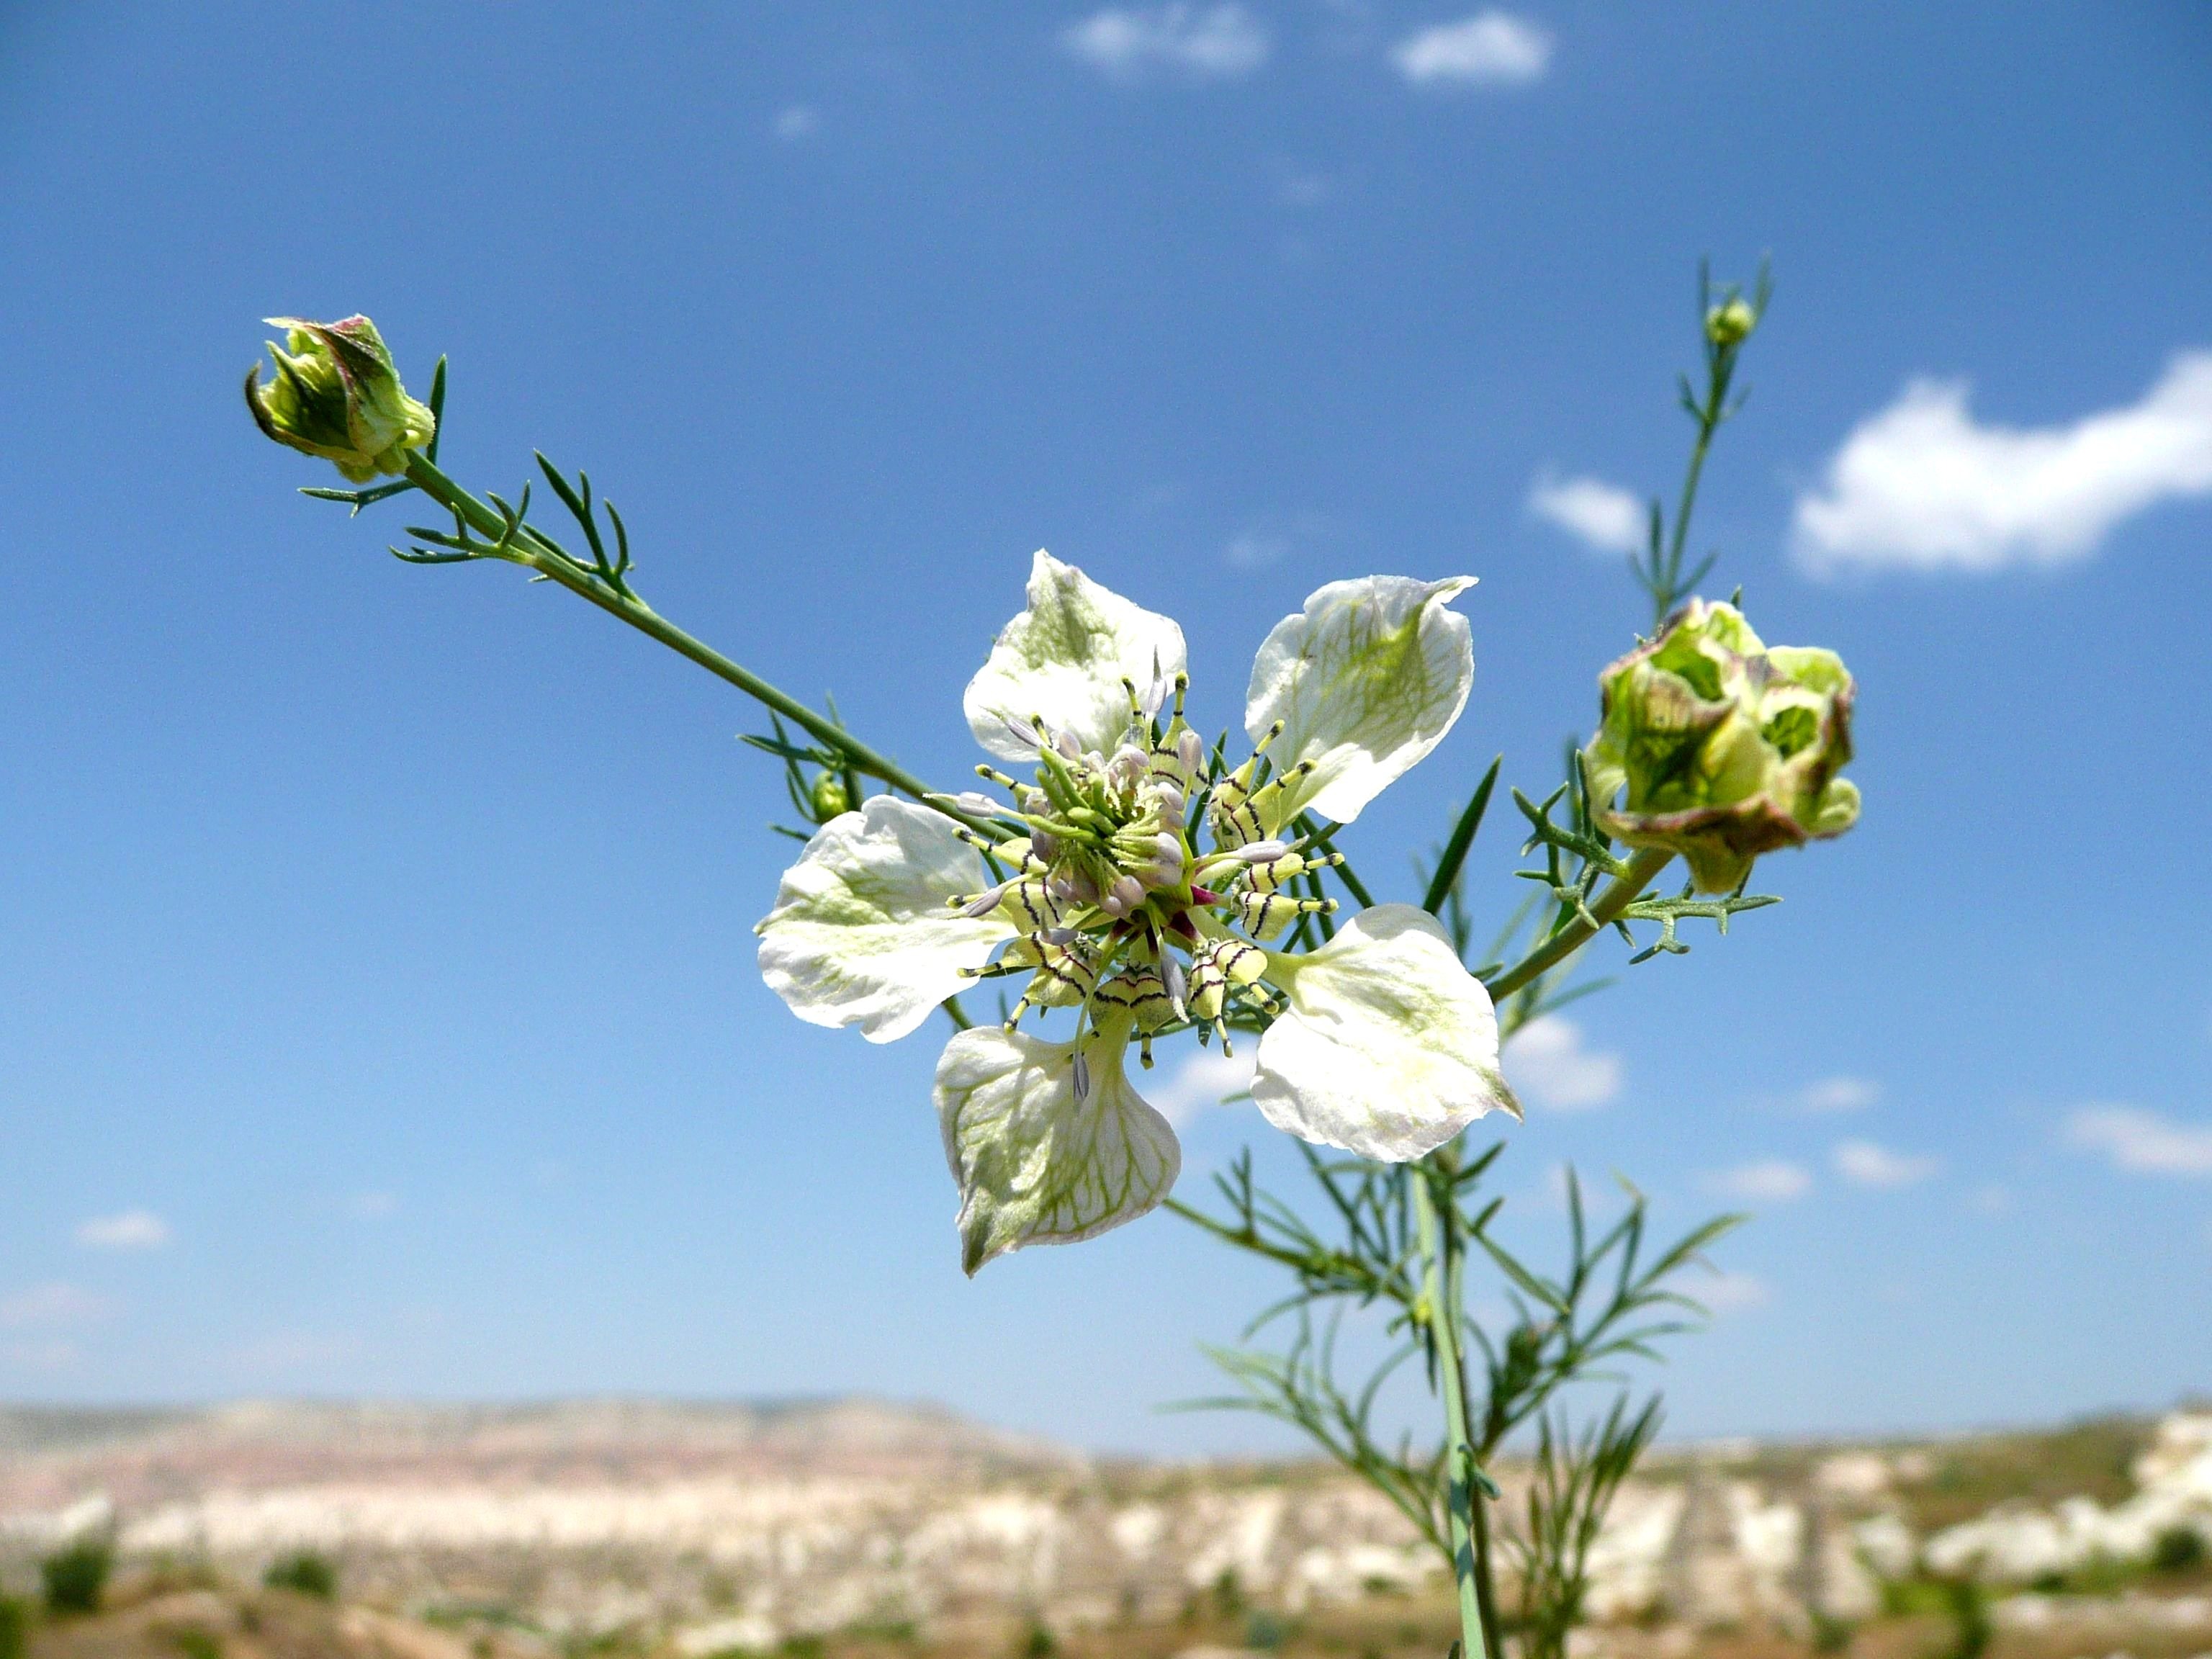
branch, blossom, plant, sky, field, meadow, prairie, flower, food, produce, vegetable, agriculture, flora, rapeseed, wildflower, petals, brassica, flowering plant, land plant, mustard plant